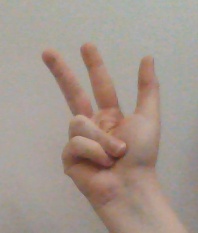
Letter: al